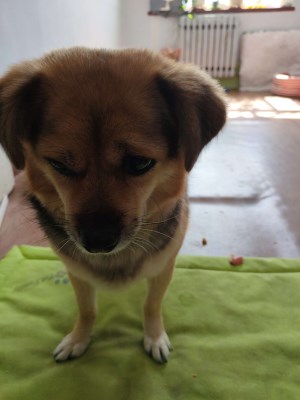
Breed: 3336-n000121-chinese_rural_dog